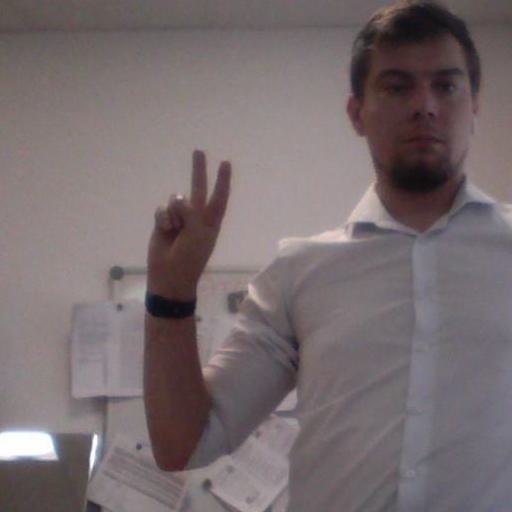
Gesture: peace